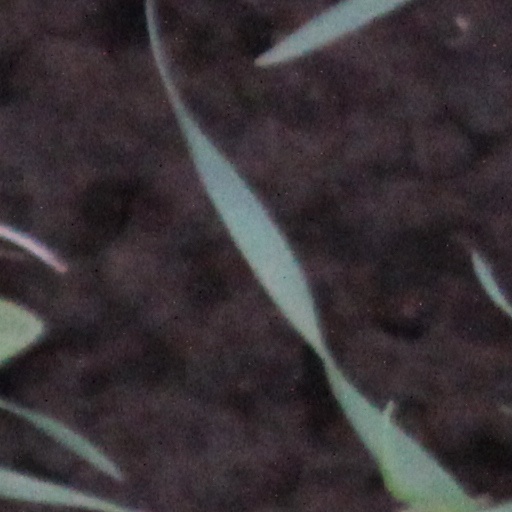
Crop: wheat